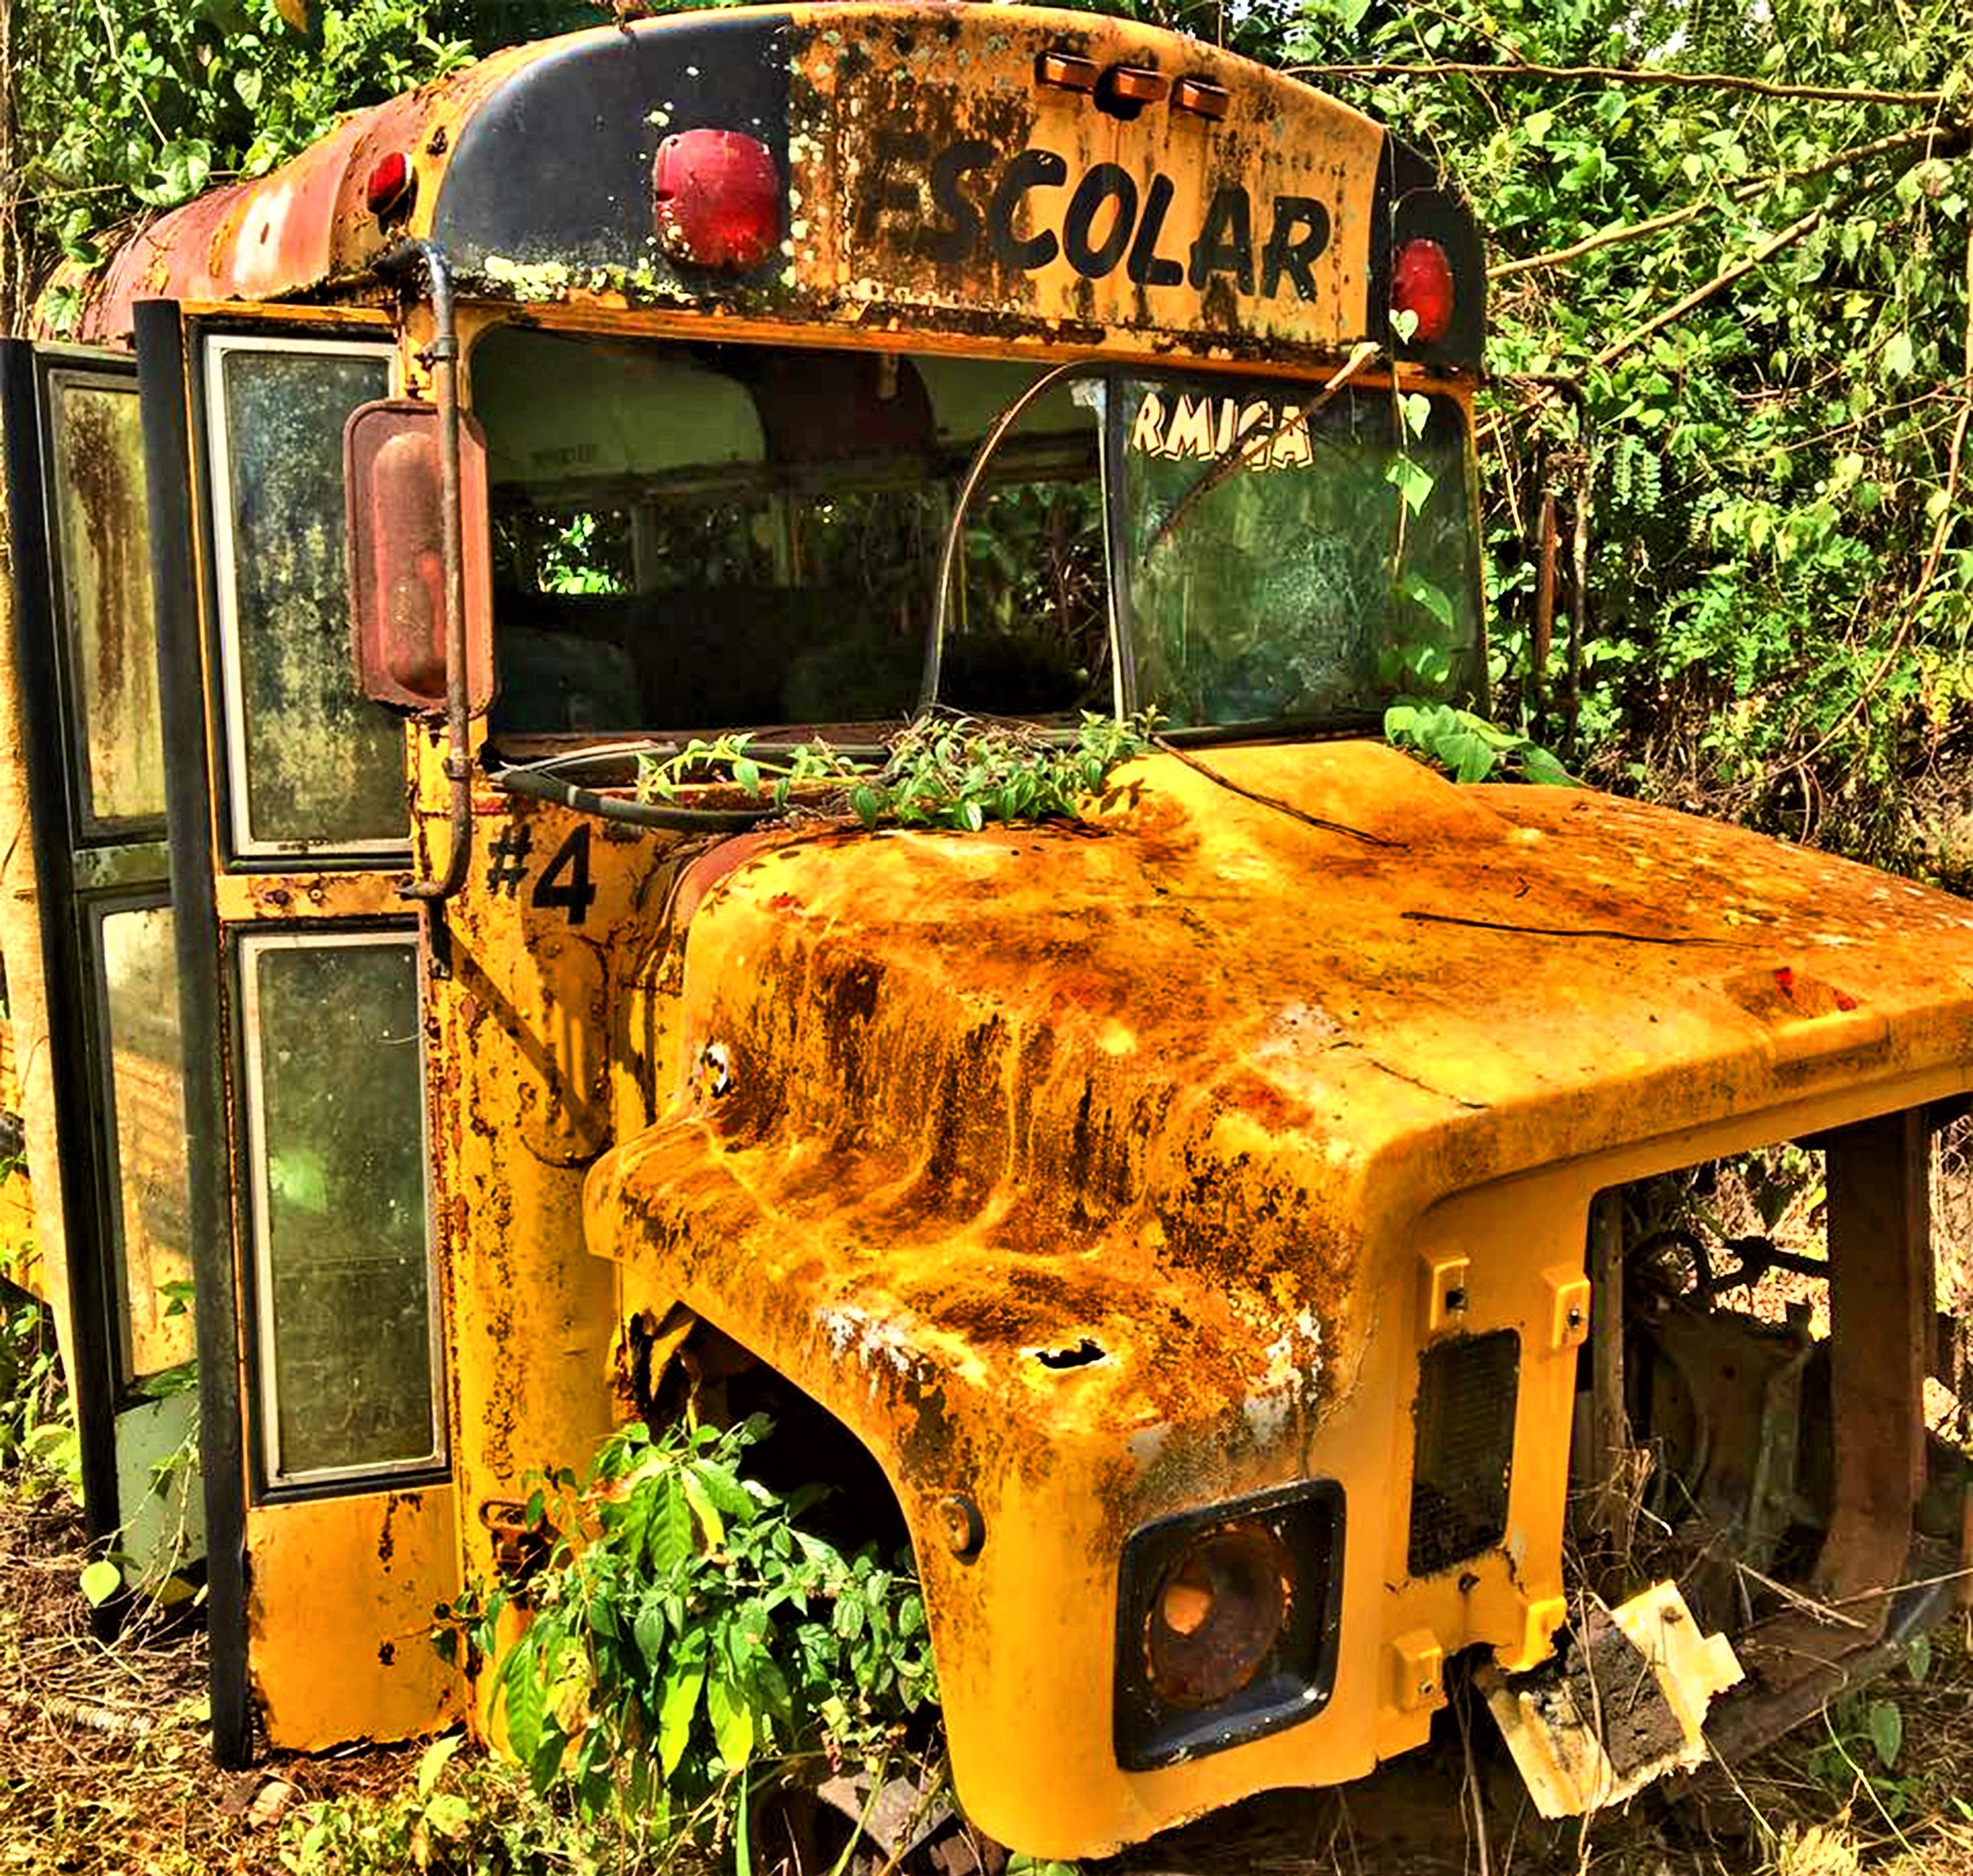
An Abandoned Bus
this shot features an old bus, it looks abandoned from a ong time ago because of the corrosion and the growing plants inside the bus.
this object focused photograph was taken as a point of view from the eye level, the focal point is the abandoned bus since it takes most of the screen's space, the mood is nostalgic while the color palette is bright yellow and green with a hint of black
Labels: Corrosion, Rust, Car, Transportation, Vehicle, Bus, Vegetation
Camera: NIKON COOLPIX P100
Aperture: F8
Exposure: 1/60 sec
ISO: 160
Focal length: 18.8 mm